Lego Brick Sketches

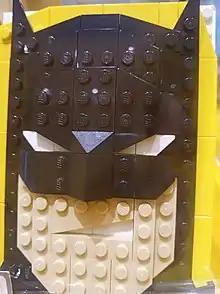
Lego Brick Sketches: Batman

Released on 1 June 2020, Batman (set number: 40386) is based on the fictional DC Comics superhero, Batman. It consists of 115 pieces and can be displayed standing up on desks or hung by its built-in hook on a wall.